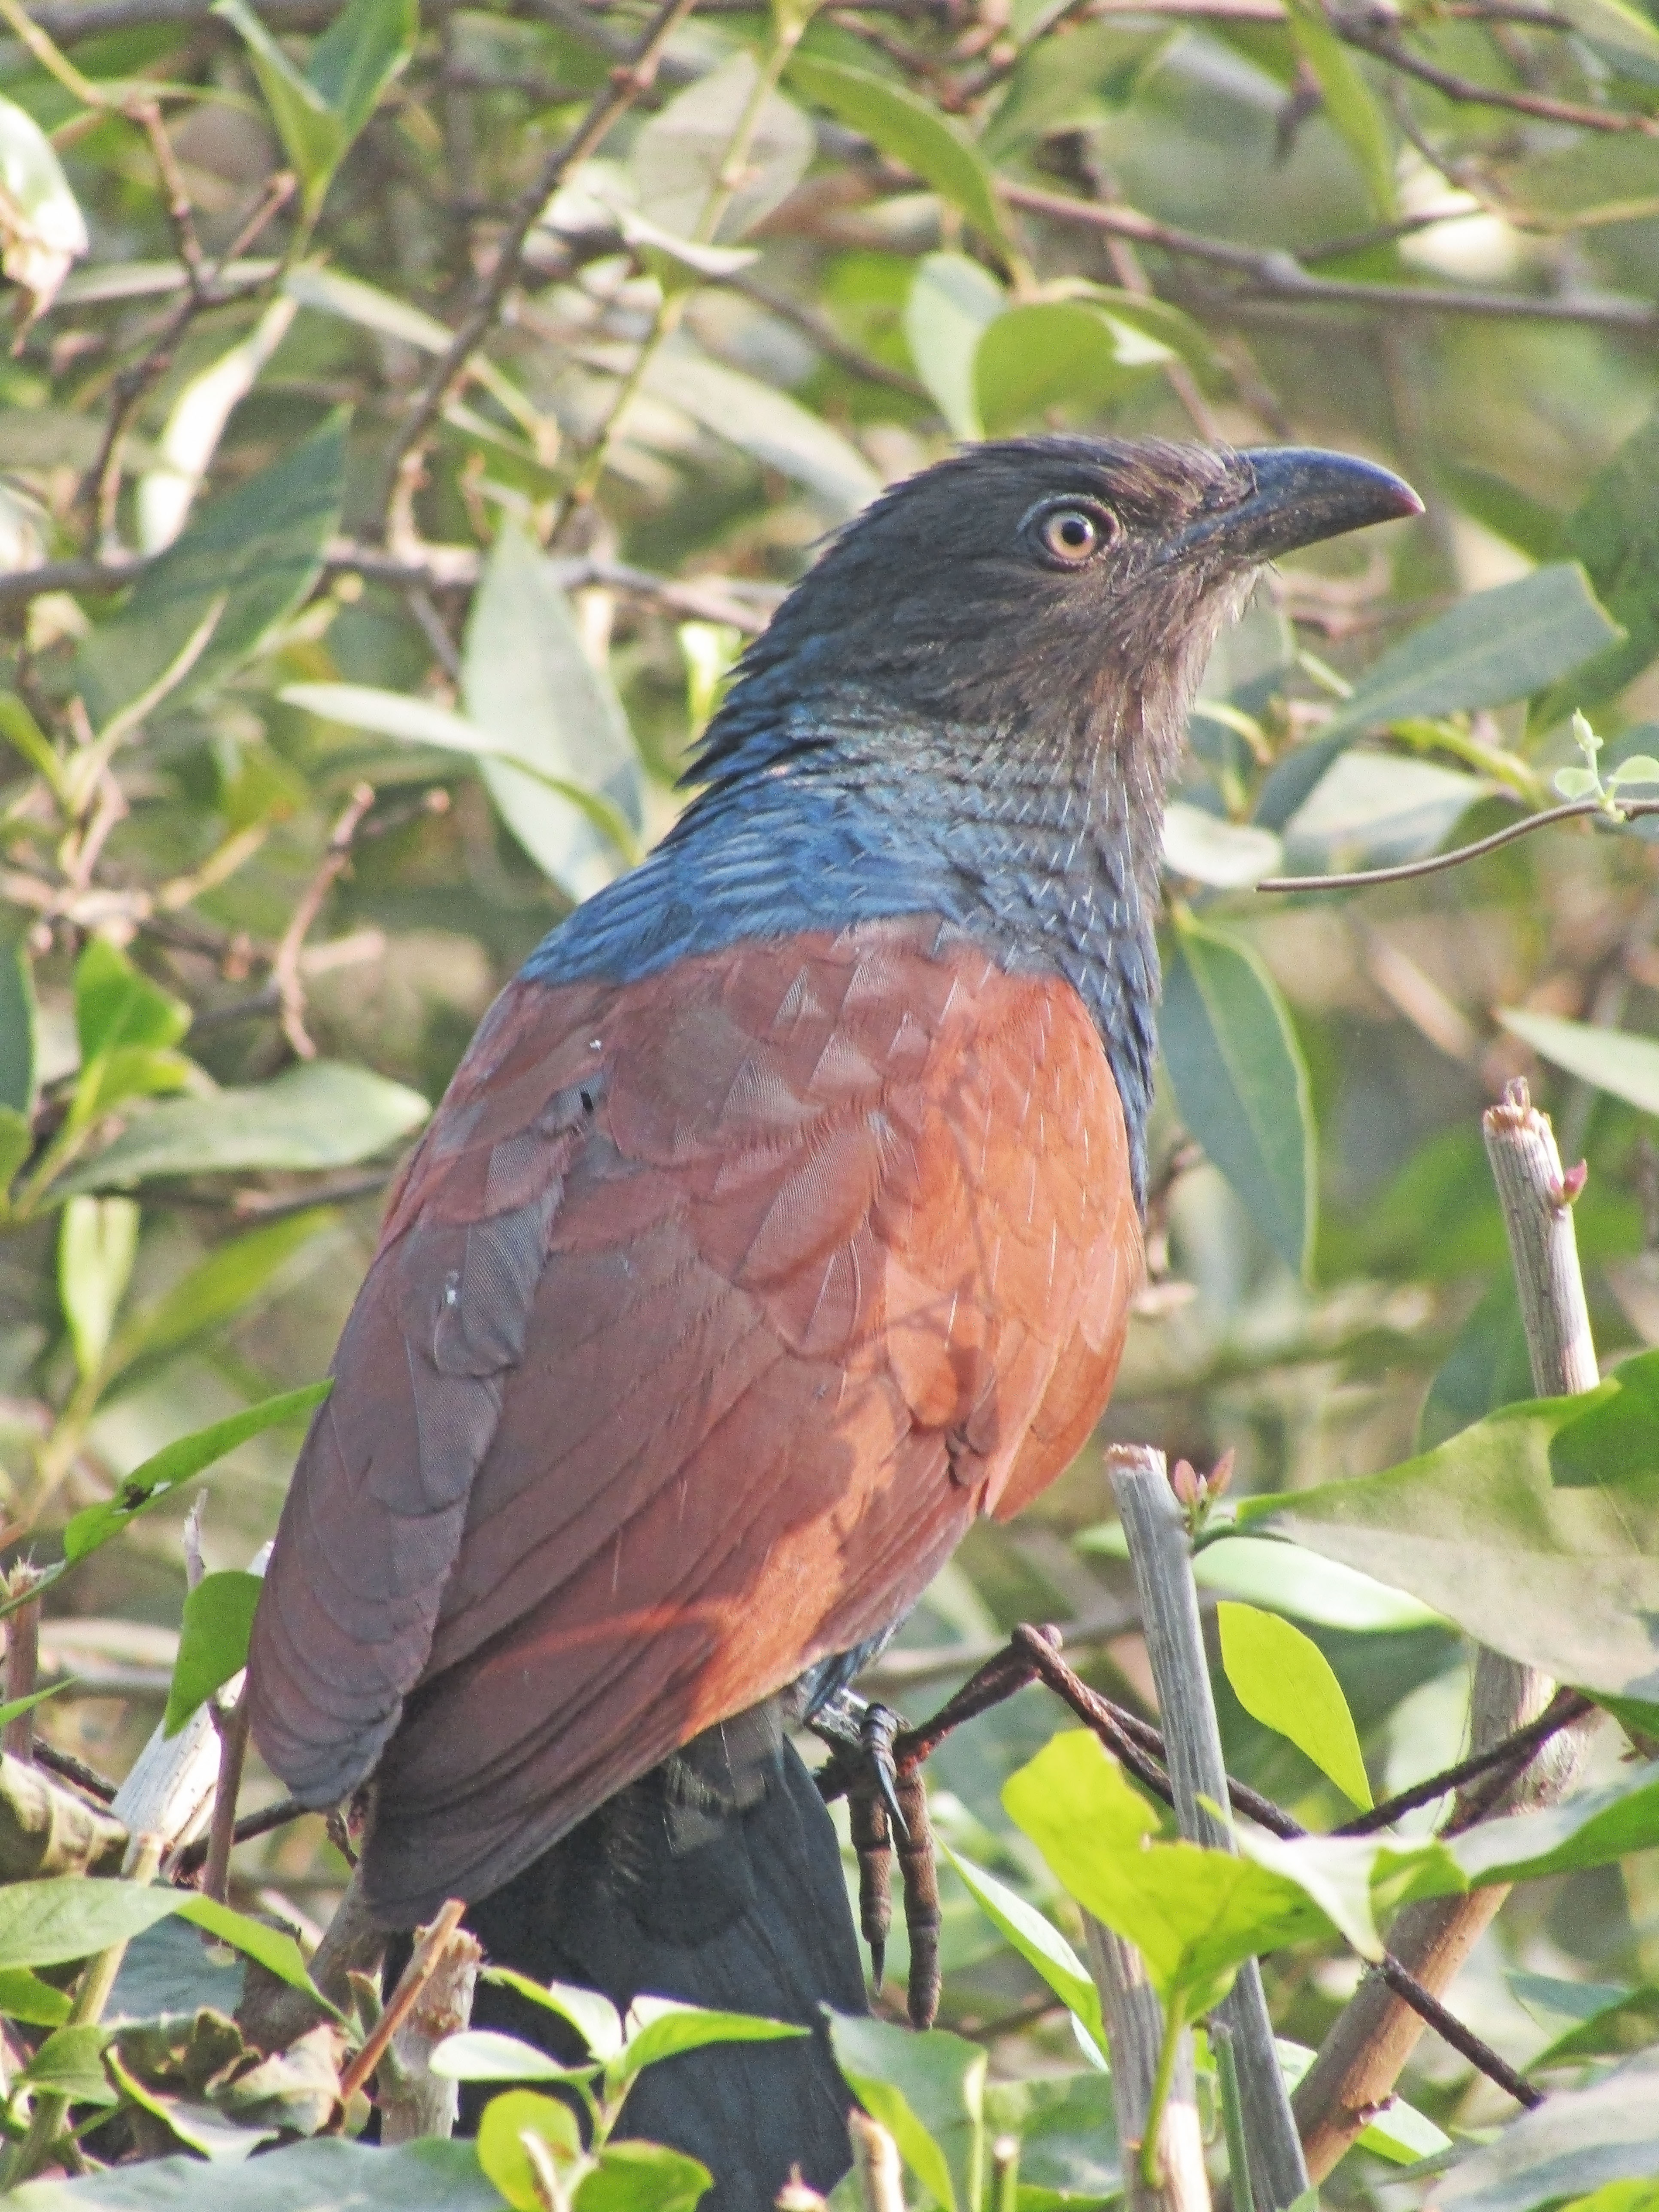
bird, eyes, beak, color, feathers, plant, feather, twig, tree, perching bird, electric blue, terrestrial animal, wildlife